List of birds of the Gambia

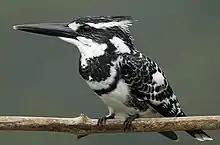
The widespread pied kingfisher is quite gregarious and is often found in small noisy groups.

The typical owls are small to large solitary nocturnal birds of prey. They have large forward-facing eyes and ears, a hawk-like beak and a conspicuous circle of feathers around each eye called a facial disk.